Let Go (film)

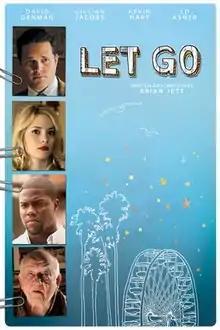
Film poster

Let Go is a 2011 comedy-drama film starring David Denman. It was written and directed by Brian Jett.